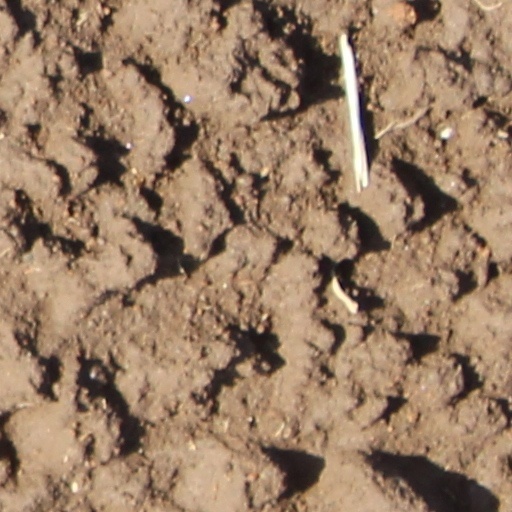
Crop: wheat